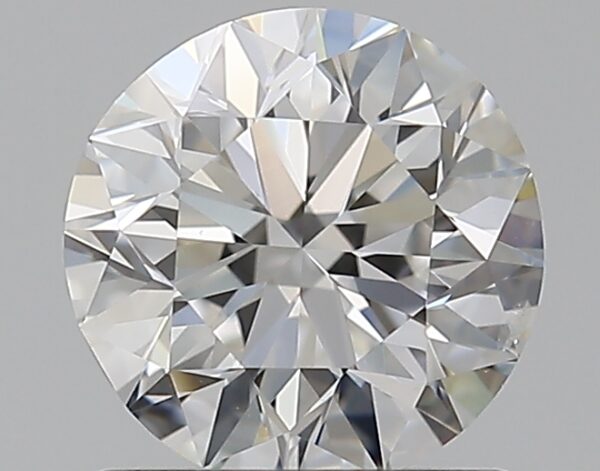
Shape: round
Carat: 1
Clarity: SI1
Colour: G
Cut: VG
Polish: EX
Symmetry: VG
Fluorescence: N
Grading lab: GIA
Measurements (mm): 6.26 x 6.34 x 4.03